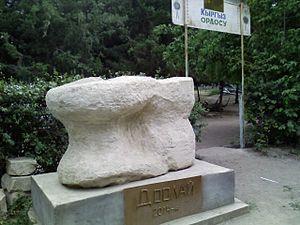
Le Shagai, ou chükö, en kazakh asyk, ashyk ou oshuq, en Turc : aşık ou en Tadjik : ошуқ ɒʃuq ou « osselets » est un os de la hanche d'un mouton ou d'une chèvre. Les os sont utilisés pour un jeu partagé par différents peuples d'Asie centrale, dont les Mongols, certains peuples turcs et les Tadjiks ; en plus de leur aspect ludique, les osselets sont parfois utilisés à des fins divinatoires.